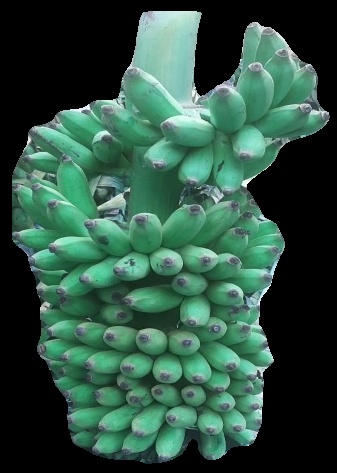
Variety: elakki-bale
Grade: grade1